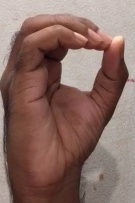
ASL sign: O